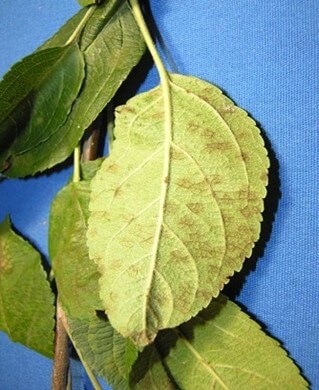
Plant: Apple
Disease: apple scab